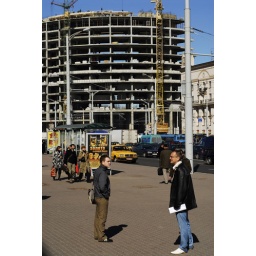
Belarus, Minsk, view of people standing on sidewalk by road